Hollywood Walk of Fame

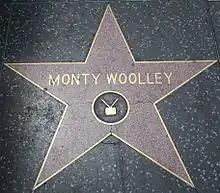
Monty Woolley, "Motion Picture" category, "TV" emblem

Walk of Fame rules prohibit consideration of nominees whose contributions fall outside the six major entertainment categories, but the selection committee has been known to adjust interpretations of its rules to justify a selection. The Walk's four round Moon landing monuments at the corners of Hollywood and Vine, for example, officially recognize the Apollo 11 astronauts for "contributions to the television industry." Johnny Grant acknowledged, in 2005, that classifying the first Moon landing as a television entertainment event was "a bit of a stretch". Magic Johnson was added to the motion picture category based on his ownership of the Magic Johnson Theatre chain, citing as precedent Sid Grauman, builder of Grauman's Chinese Theatre.